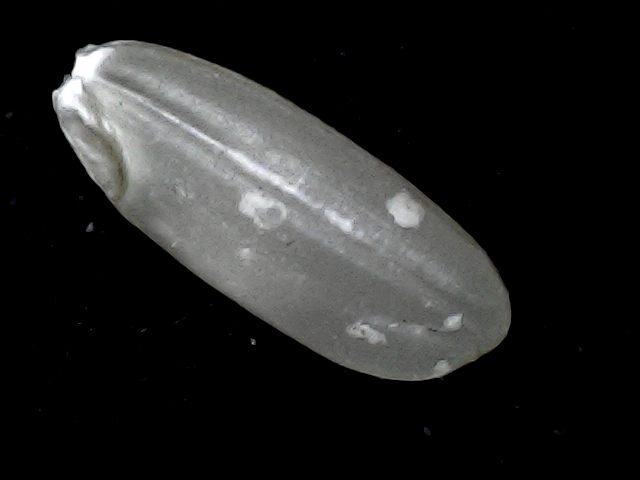
Rice variety: BD91